The Little Sweep

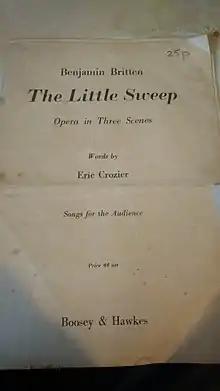
"Songs for the audience" booklet, handed to the audience in the original production.

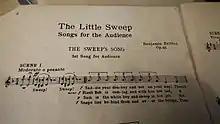
First page of the booklet.

Britten and Crozier had been thinking about a children's opera for some years, but only began to put the concept into practice in the autumn of 1948 when planning the programme for the second Aldeburgh Festival. One afternoon Britten suggested two "Songs of Innocence and of Experience" by William Blake, entitled "The Chimney Sweeper", and as Crozier relates, "by that evening we had planned the structure, action and characters of a short opera in three scenes."